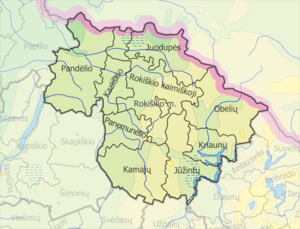
La municipalité du district de Rokiškis est l'une des 60 municipalités de Lituanie. Son chef-lieu est Rokiškis.